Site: brandenburg
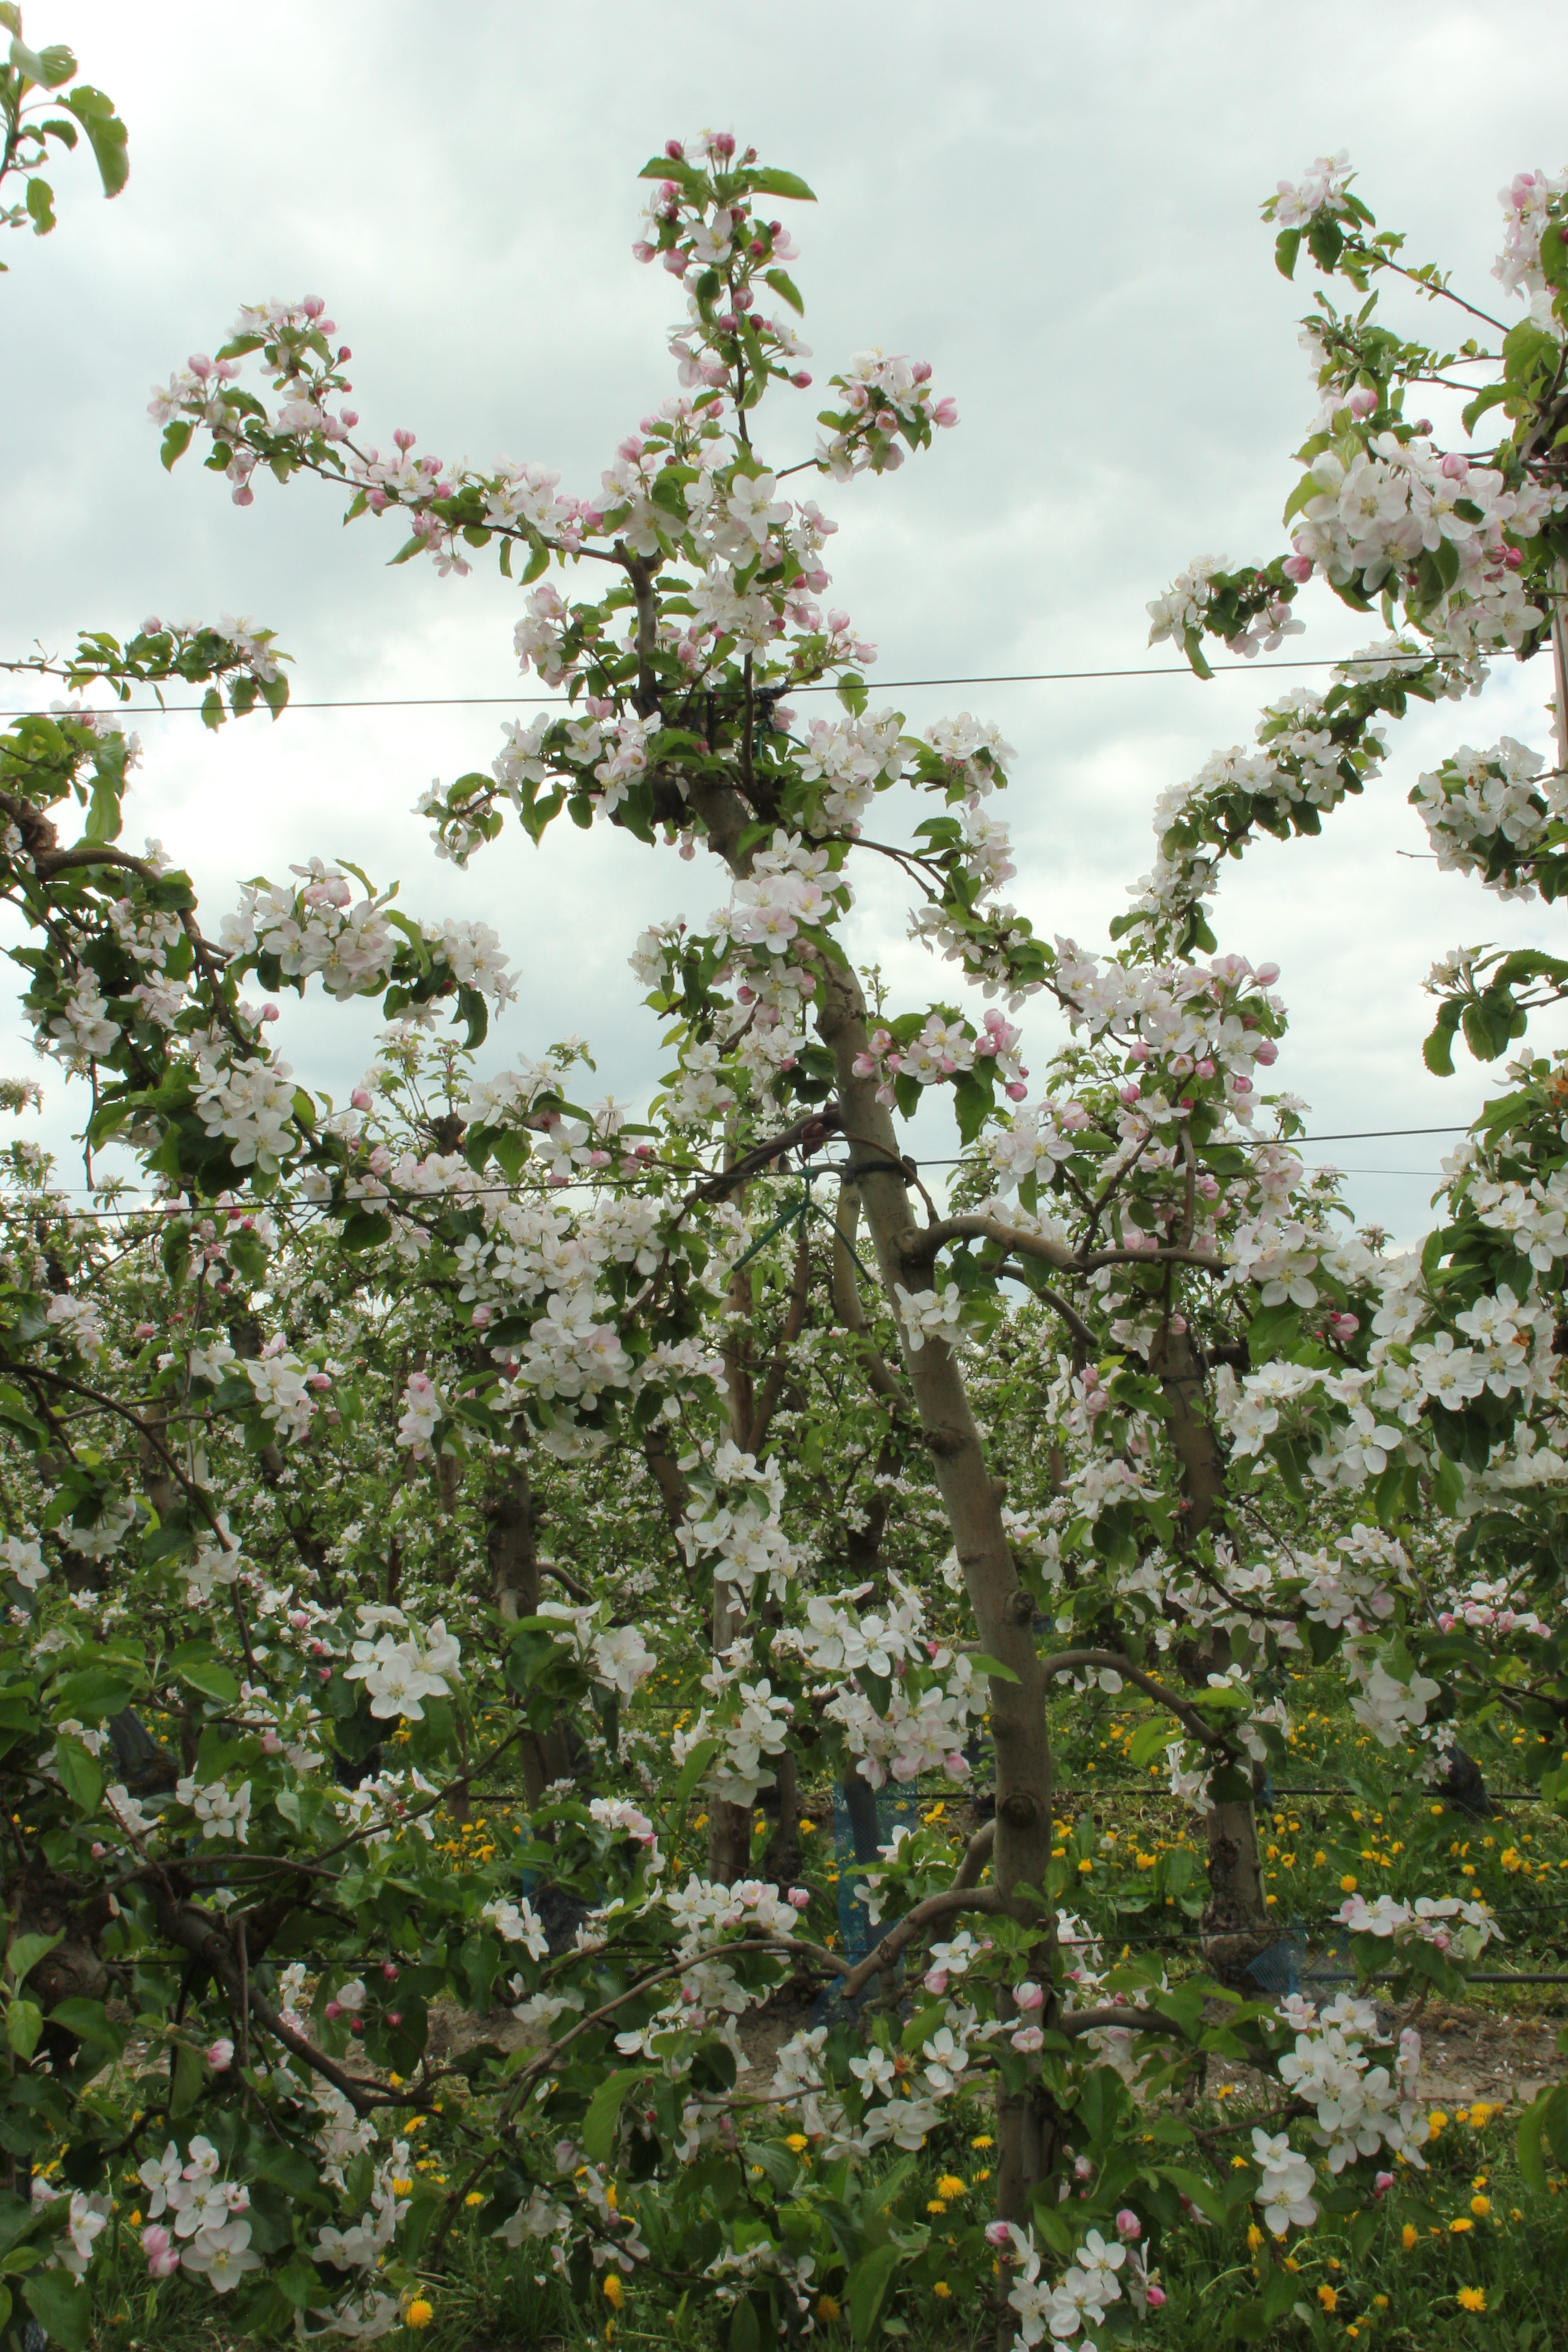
Growth stage (BBCH 65): Flowering